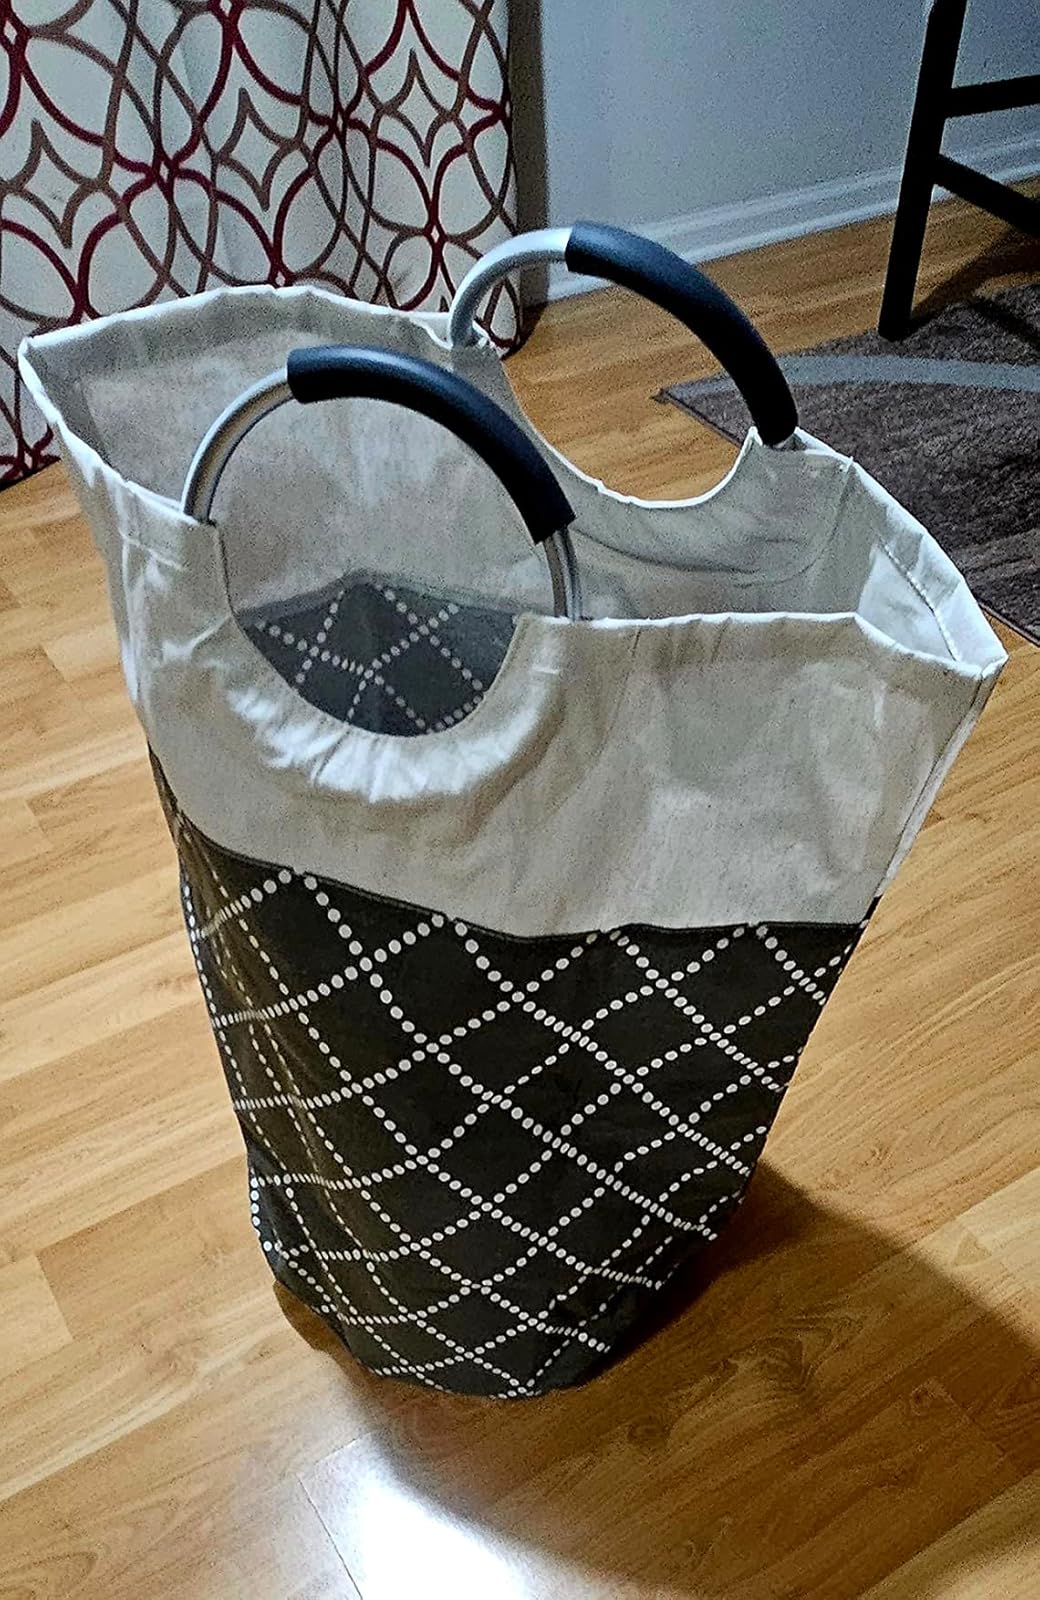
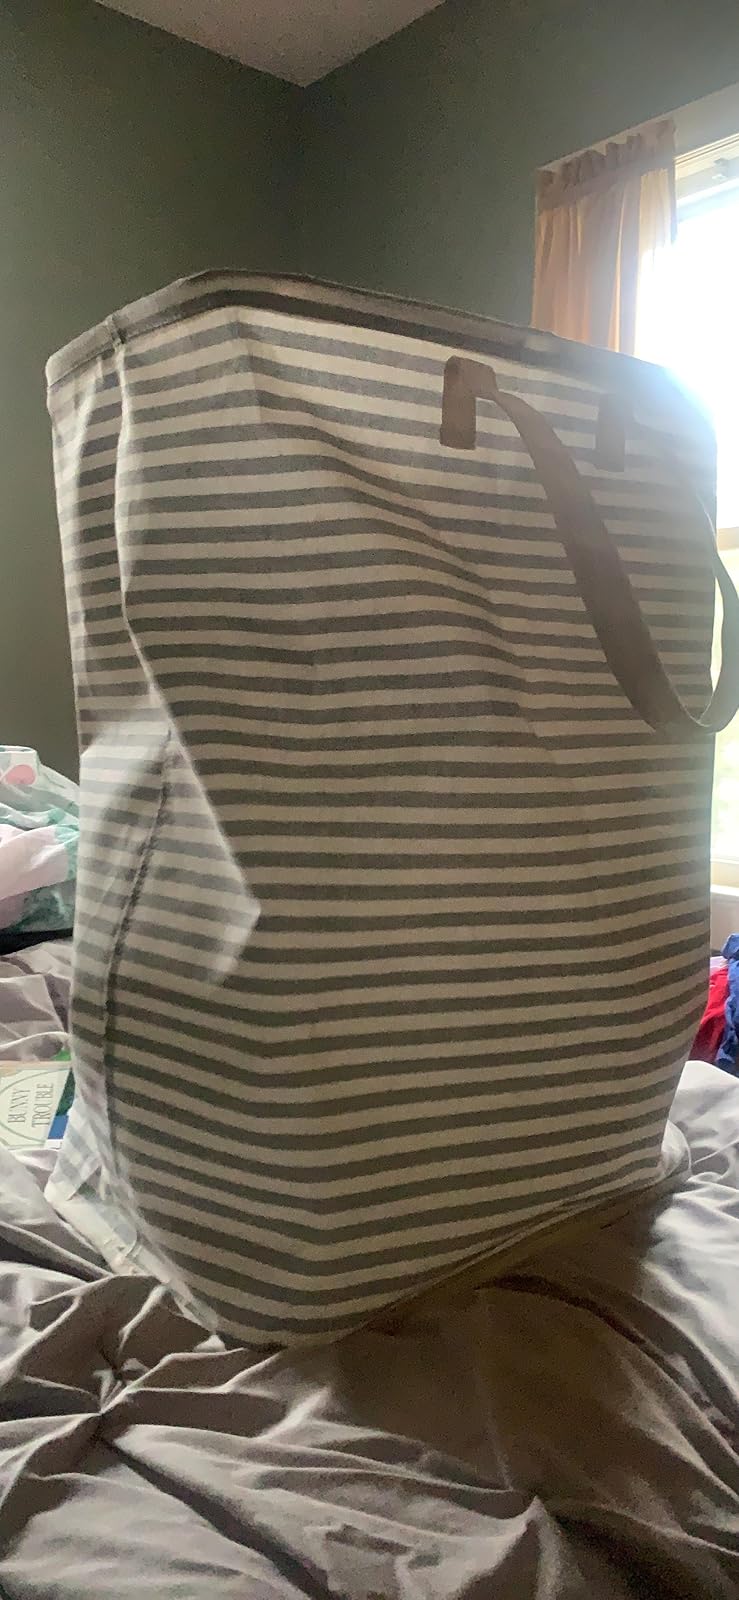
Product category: items_hamper
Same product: no